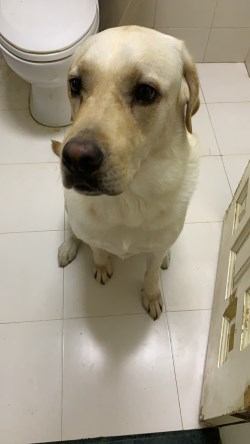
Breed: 3580-n000122-Labrador_retriever